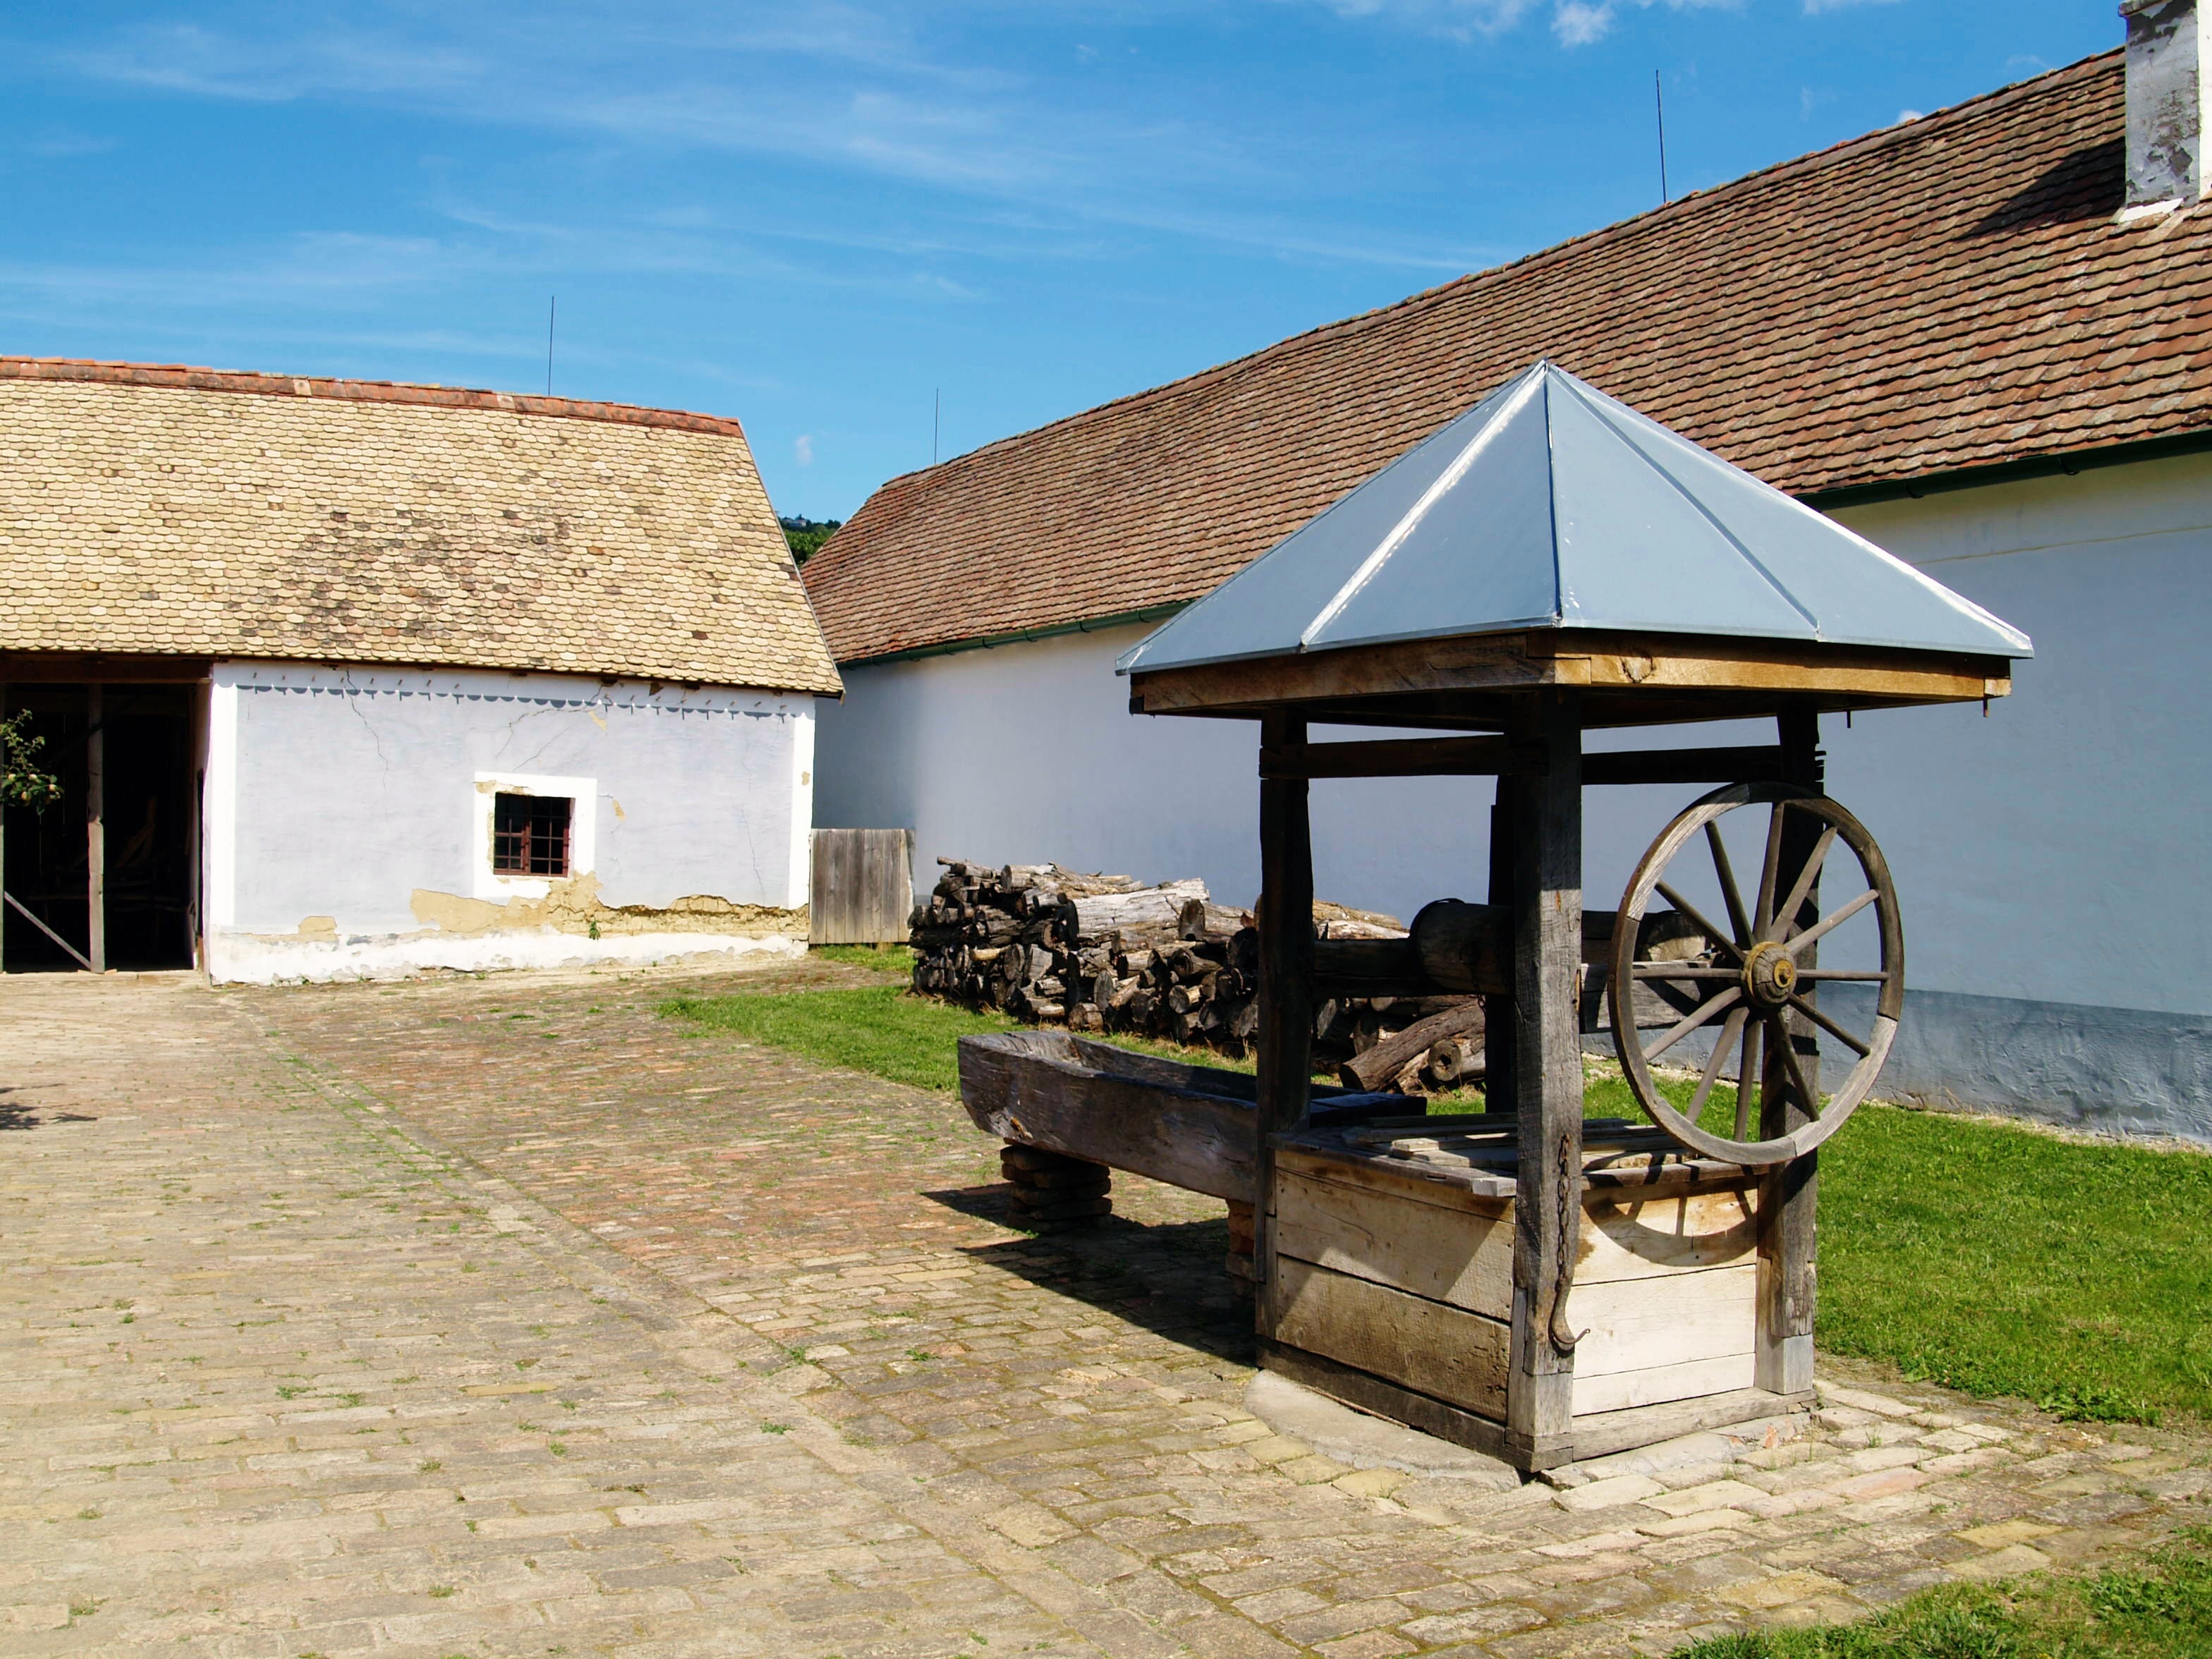
water, farm, villa, house, roof, building, home, village, rural, cottage, property, drink, farmhouse, well, fountain, hungary, estate, real estate, fount, outdoor structure